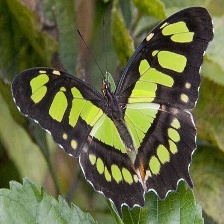
Species: MALACHITE